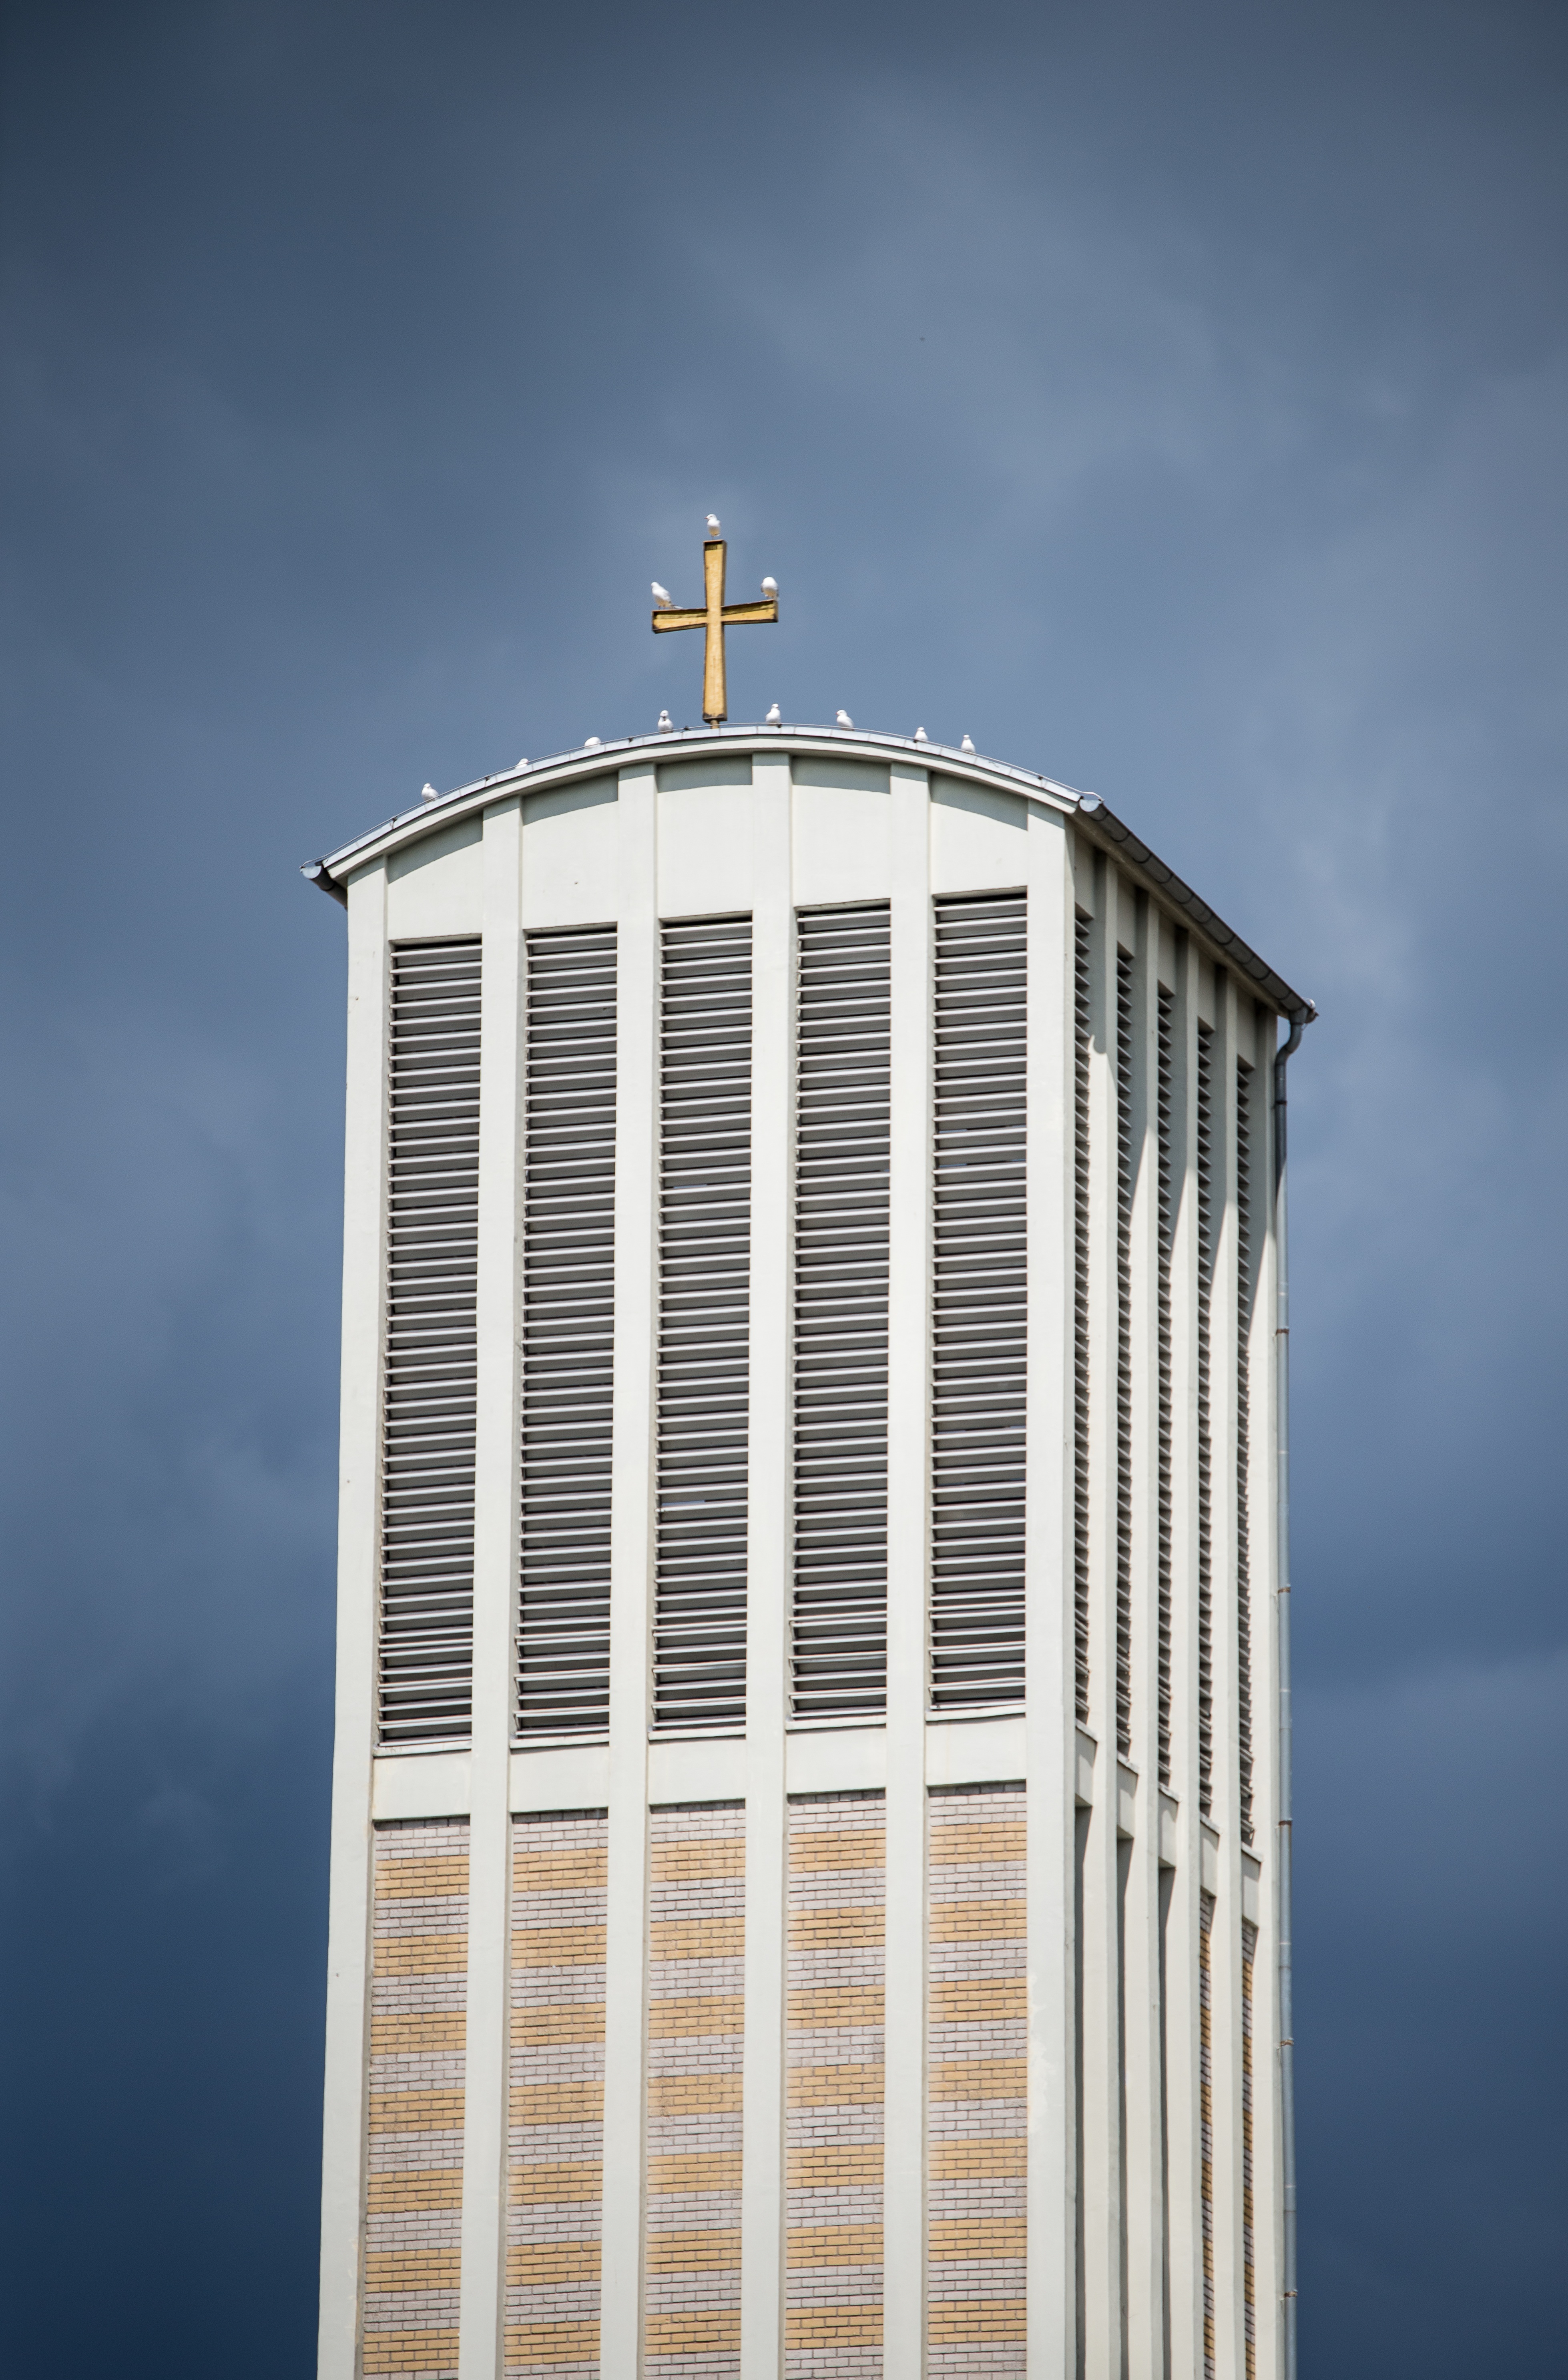
architecture, structure, sky, building, skyscraper, tower, landmark, facade, church, cross, tower block, pigeons, steeple, silo, christianity, frankfurt, control tower, hofkirche